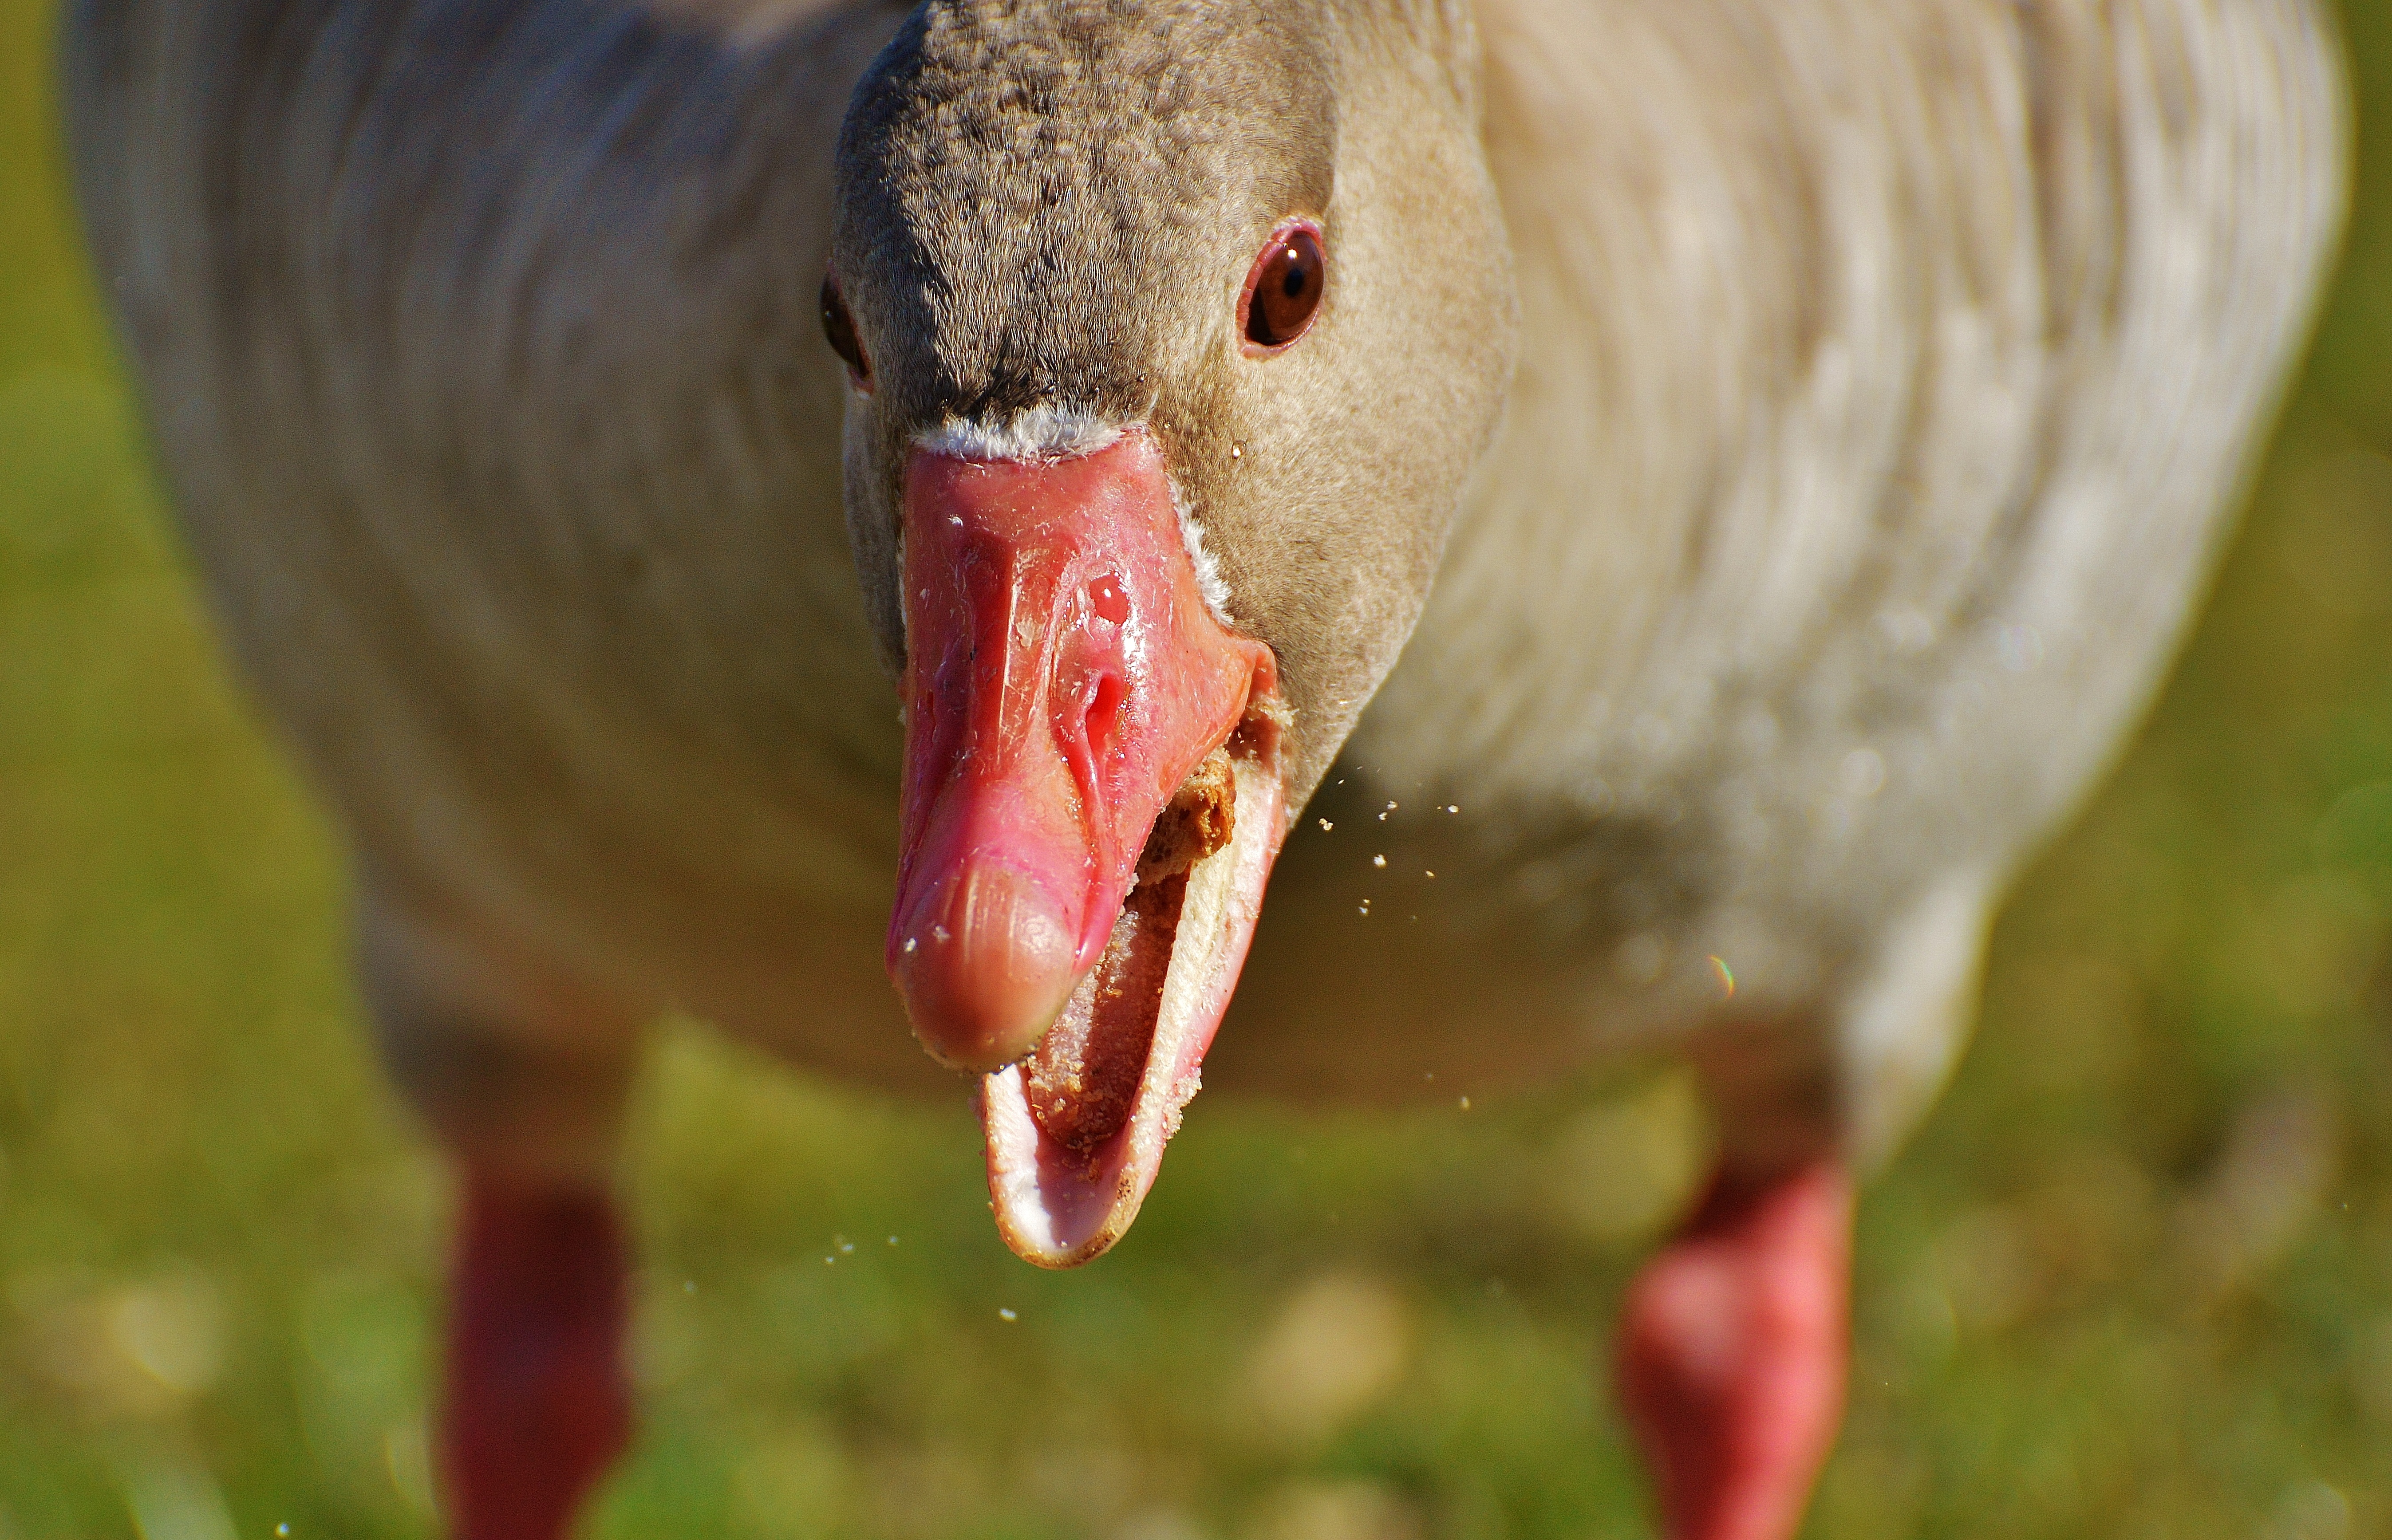
nature, bird, meadow, flower, lake, animal, pond, wildlife, beak, eat, bread, feather, fowl, fauna, plumage, poultry, close up, flamingo, duck, head, goose, vertebrate, bill, waterfowl, water bird, macro photography, ducks geese and swans